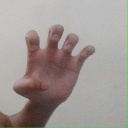
अक्षर: झ